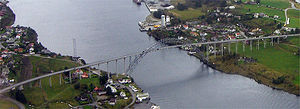
Karmsundbroen
Broen set fra luften
Karmsundbroen er en buebro på riksvej 47 som forbinder øen Karmøy med fastlandsdelen af Karmøy Kommune og Haugesund i Rogaland fylke i Norge. Broen som går over Karmsundet, blev åbnet 22. oktober 1955, og er en af de få bue- gitterbroer i Norge. Broen skabte sammenhæng i landskabet Haugalandet ved at Karmøy fik fastlandsforbindelse. Broens længde er 691 meter, og største spænd er 184 meter. Gennemsejlingshøjden er 50 meter, og broen har i alt 37 spænd. Broen blev åbnet af daværende kronprins Olav.